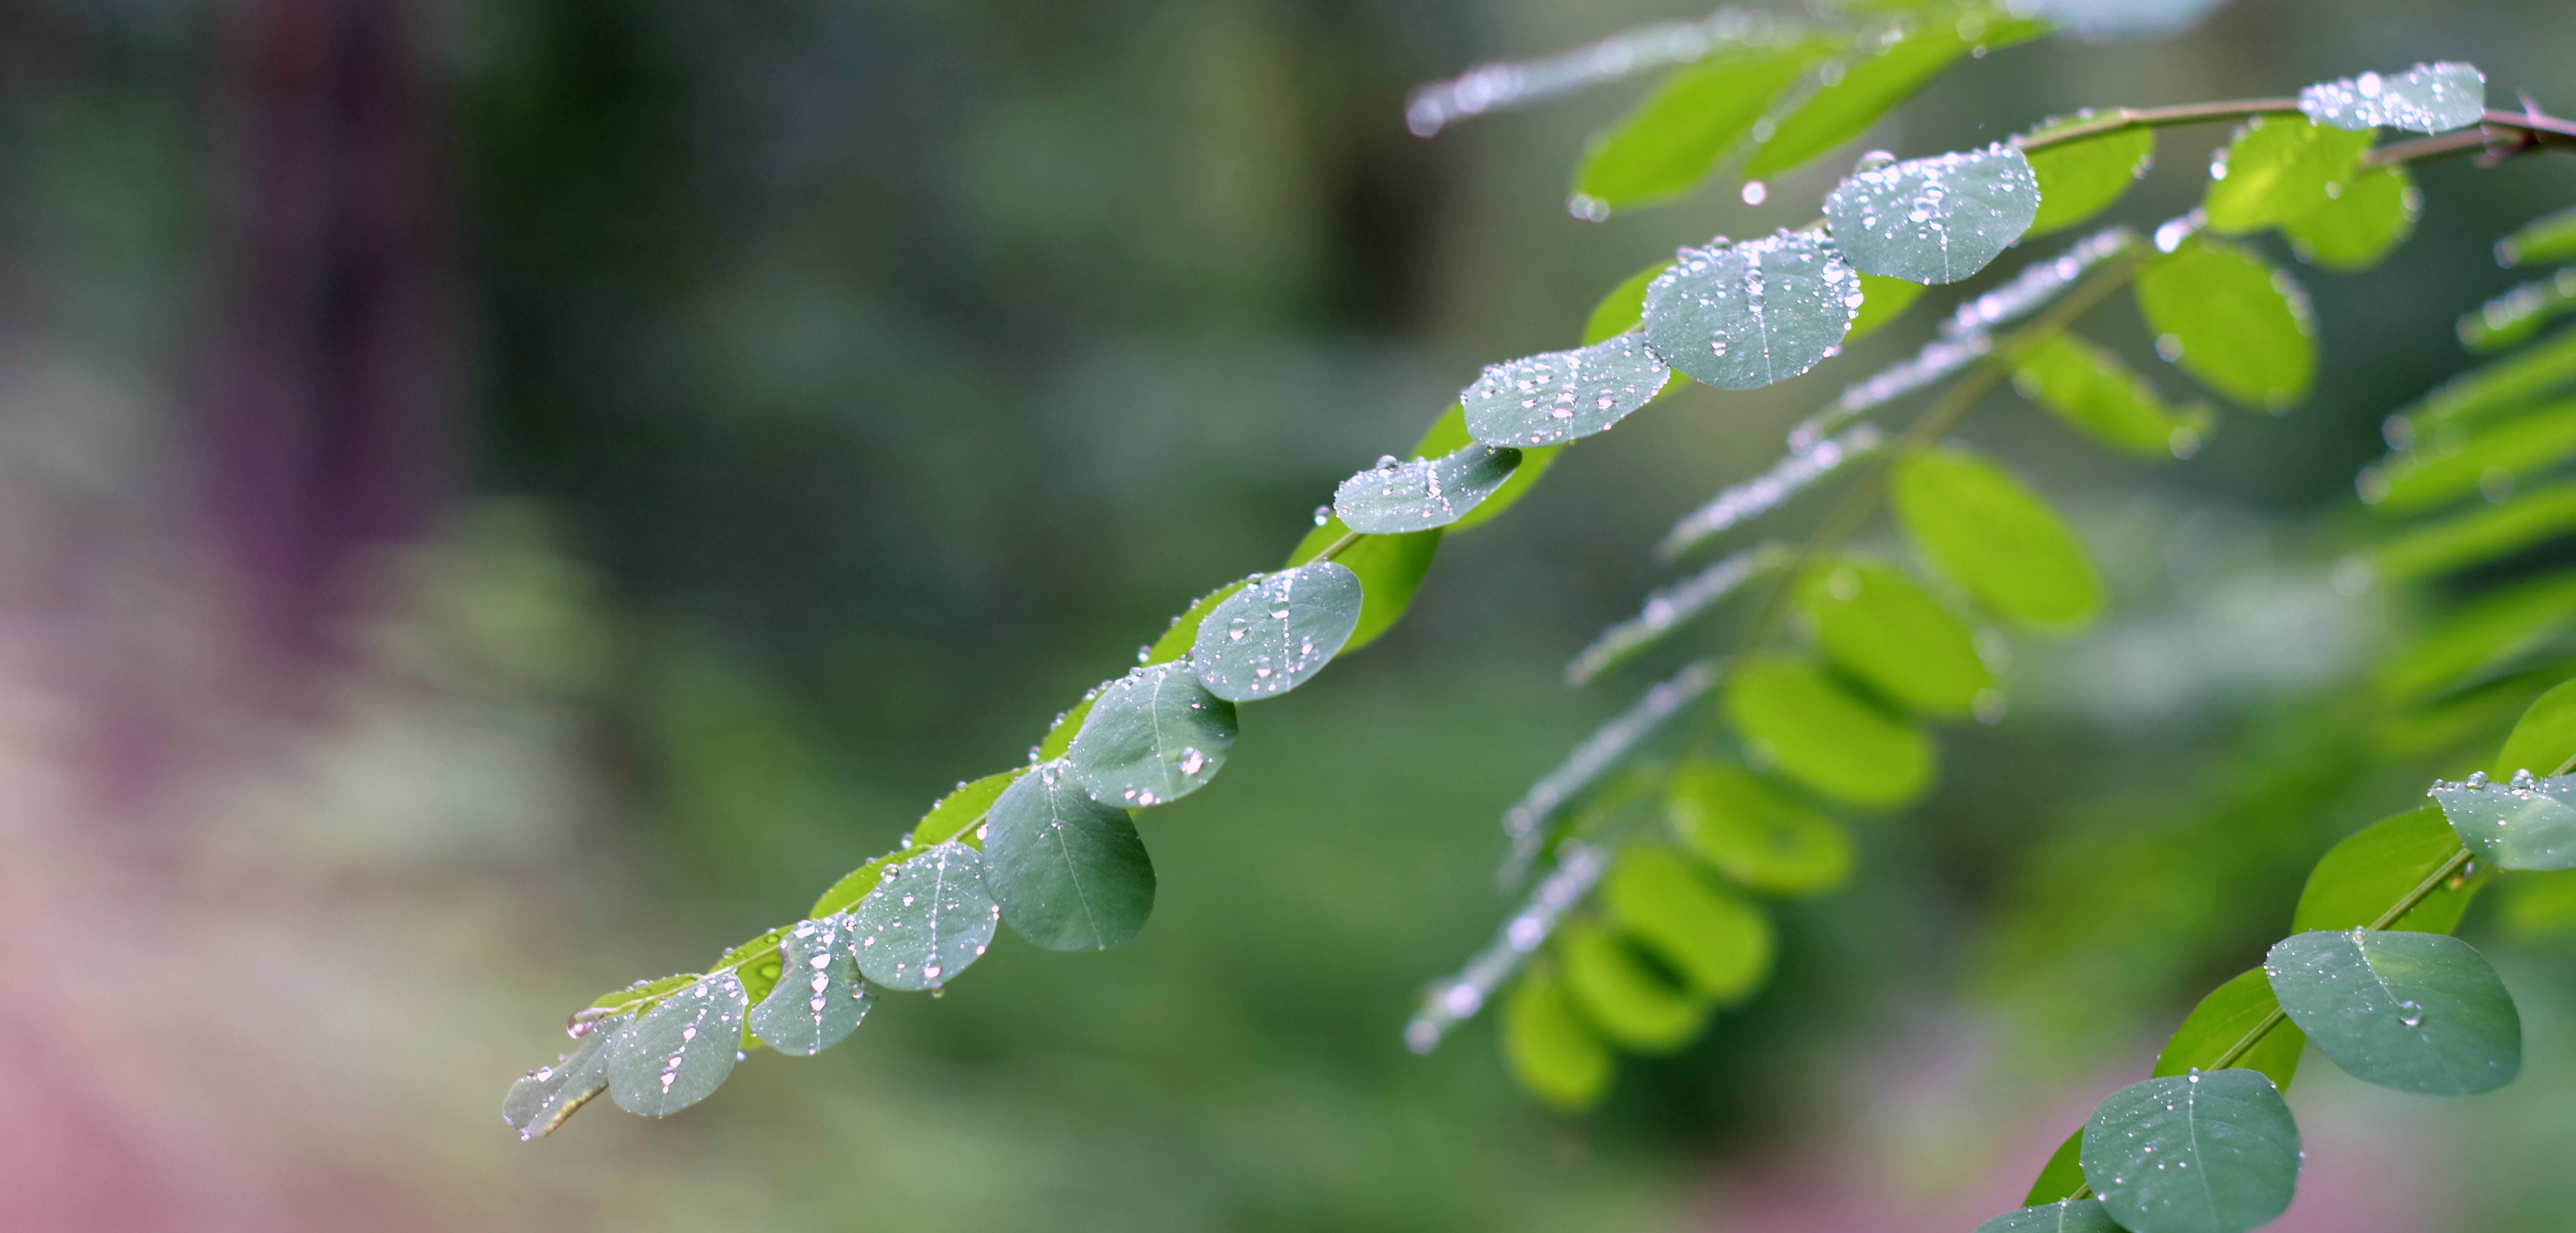
tree, water, nature, forest, grass, branch, blossom, dew, plant, photography, rain, leaf, flower, frost, wet, foliage, green, botany, flora, twig, close up, shrub, drops, acacia, bud, moisture, macro photography, flowering plant, drop of rain, plant stem, land plant